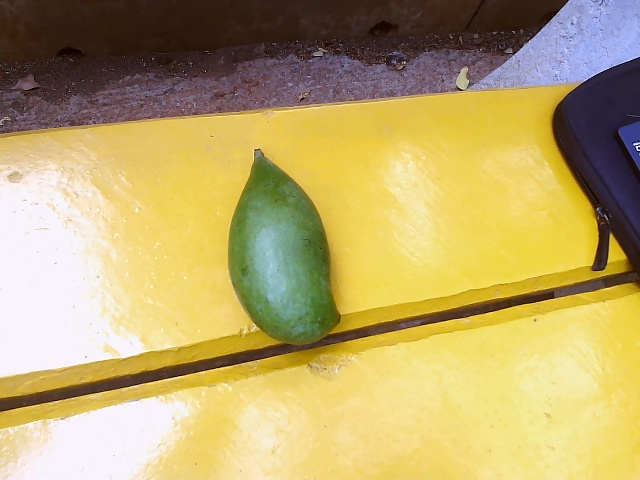
Label: Raw_Mango